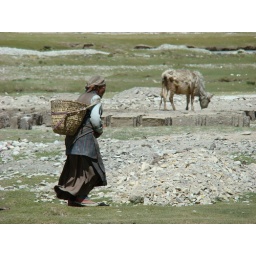
Woman walking in the field